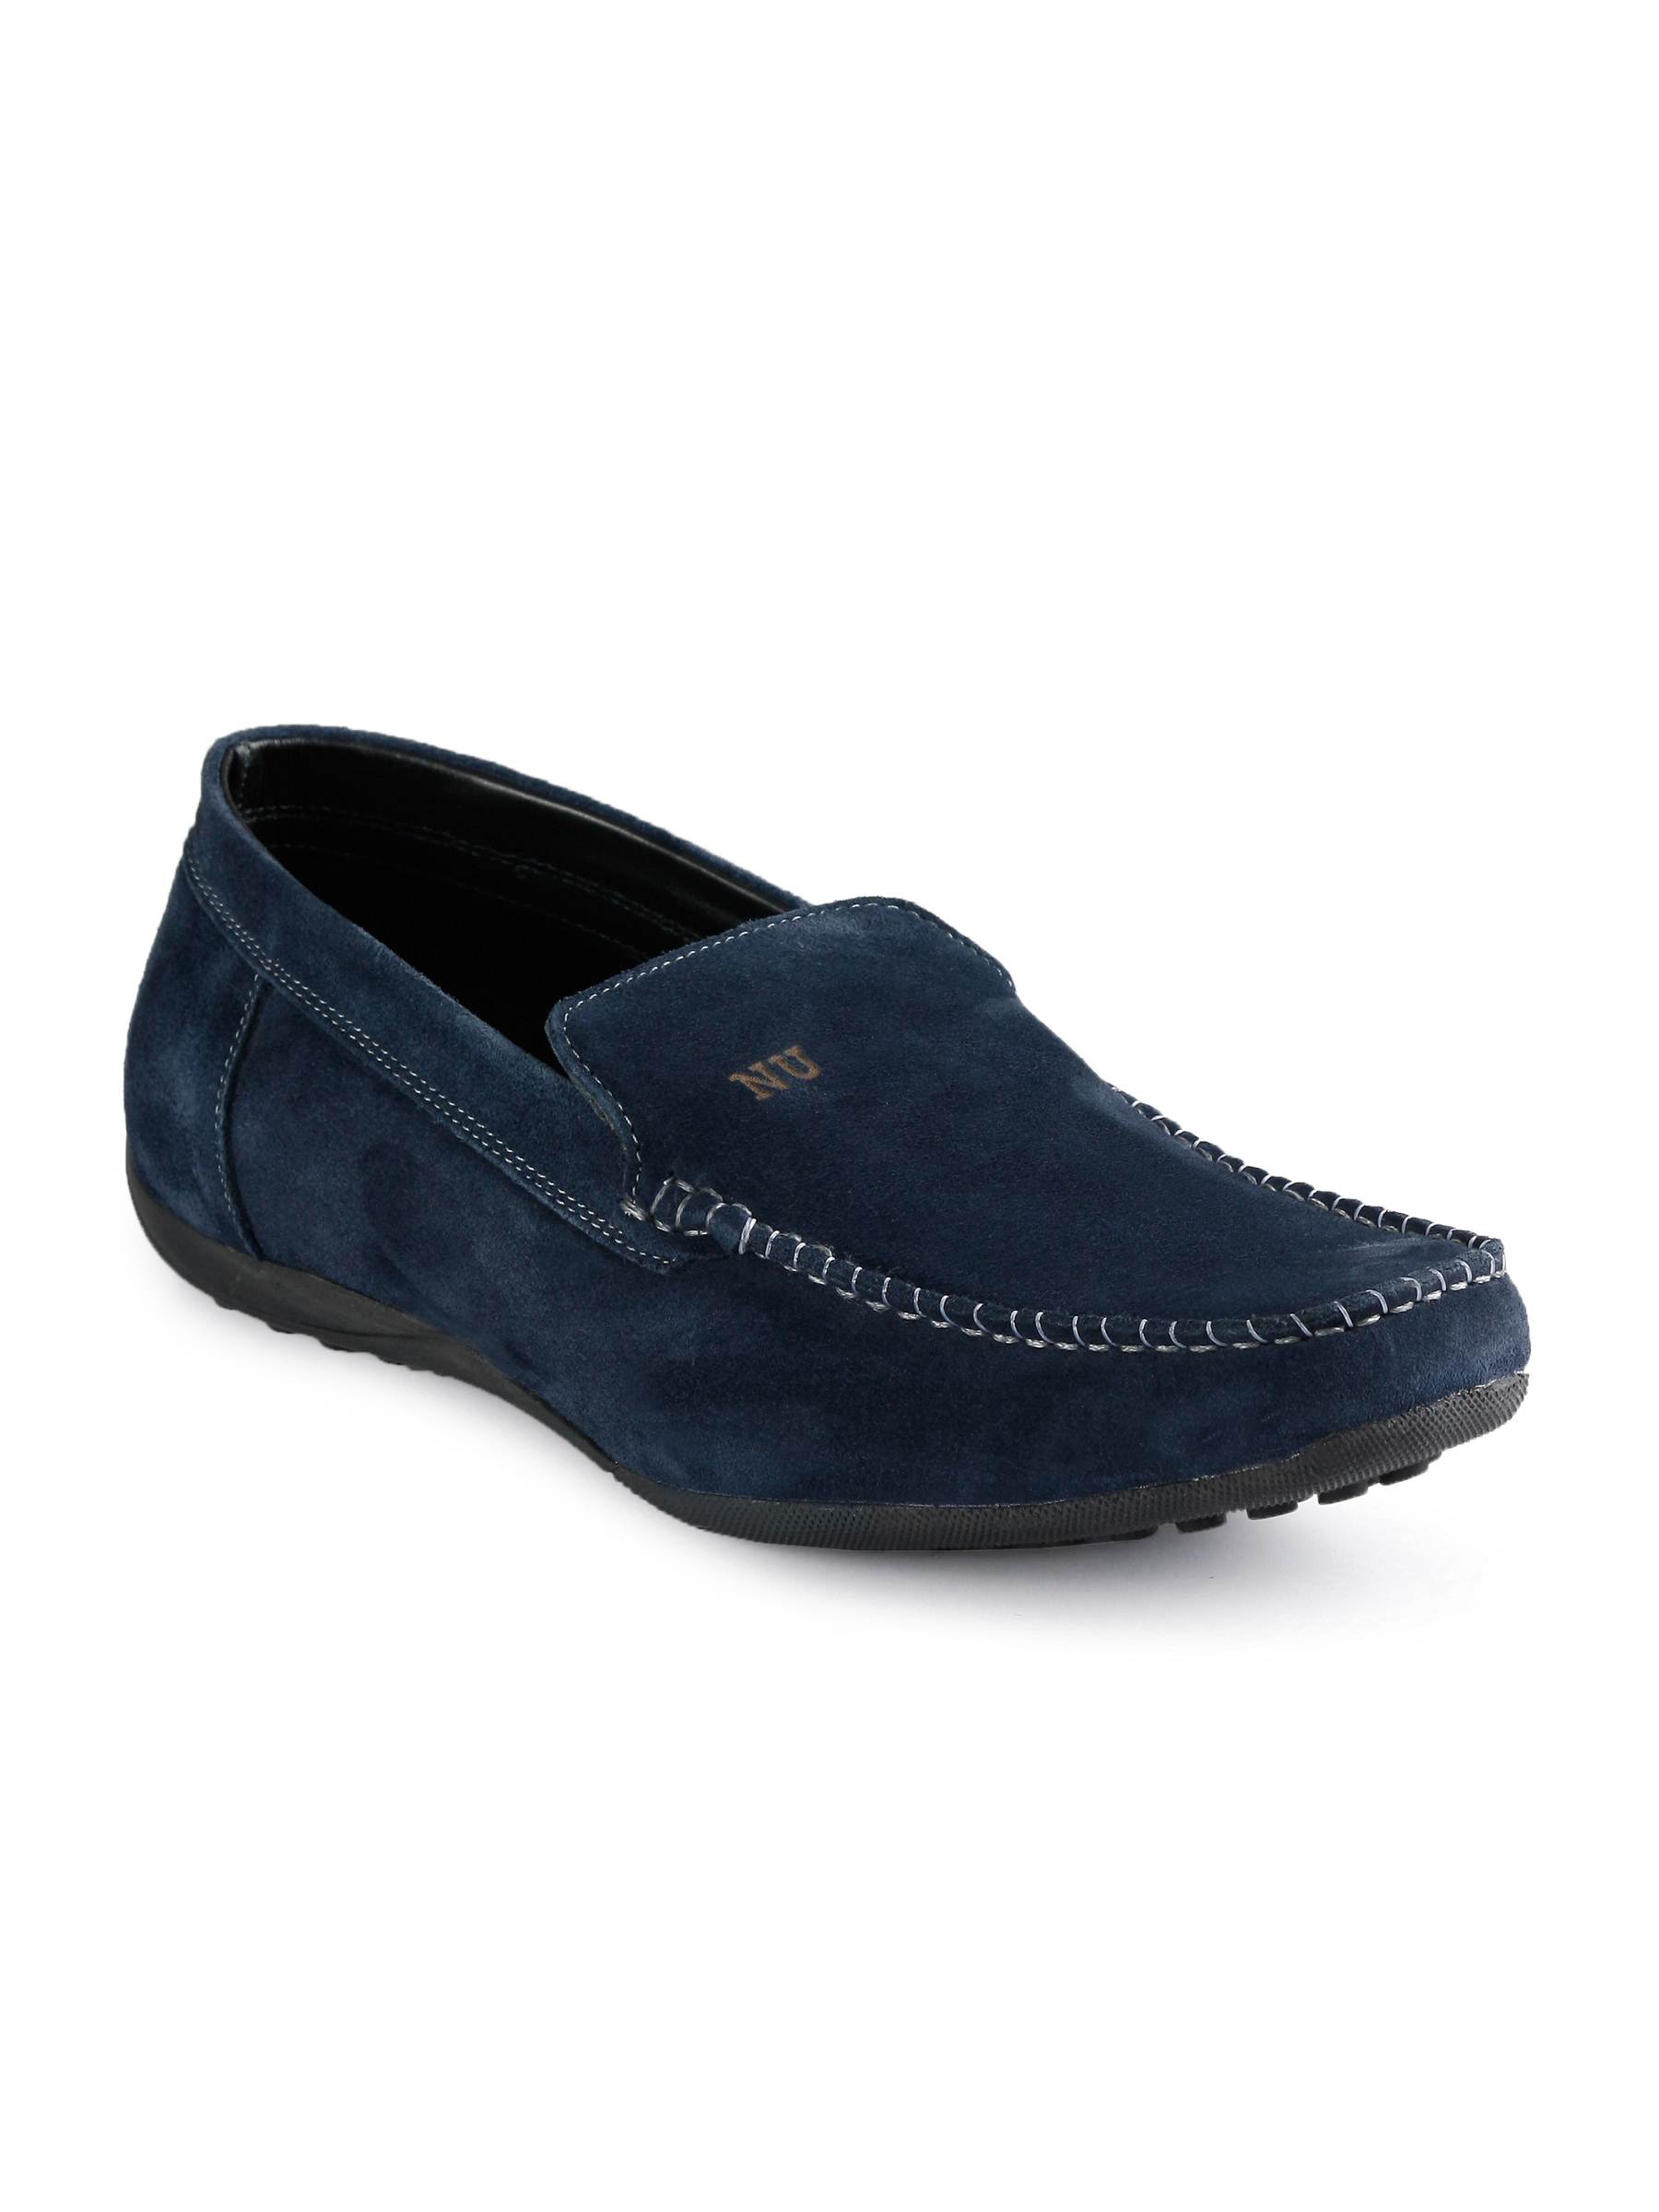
Numero Uno Men Suede Moccasin Navy Blue Casual Shoes
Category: Footwear / Shoes / Casual Shoes
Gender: Men
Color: Navy Blue
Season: Summer 2012
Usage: Casual